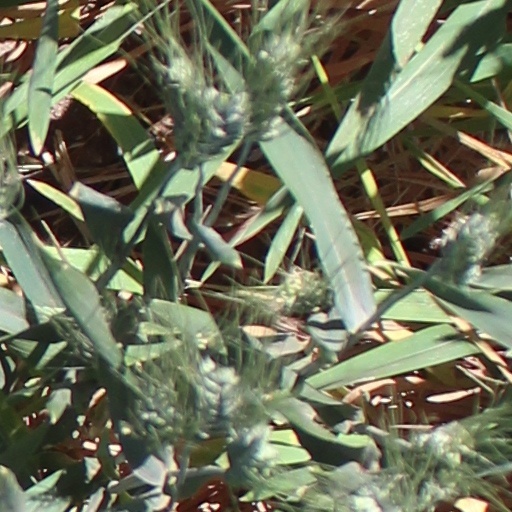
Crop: wheat